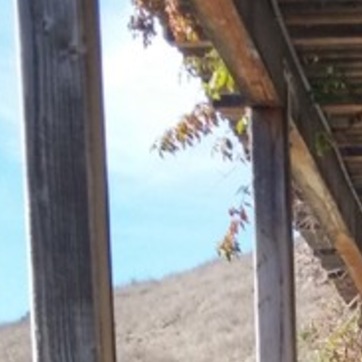
Material: sky